Liu Bingzhong

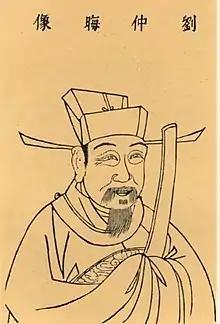
Liu Bingzhong

Liu Bingzhong (1216–1274), or Liu Kan was a Yuan dynasty court adviser and architect. He was born in Ruizhou (Rui prefecture), during the Jin dynasty. In 1233, he entered the Jin's bureaucracy. He still was an officer after the Mongol Empire conquered the Jin following the Mongol–Jin wars, but later he became a monk. However his teacher thought that his talent should not be buried, so he recommended Liu Bingzhong to Kublai Khan, to become his adviser. During this period, he was extolled as the "Five Talented in Xintai". He was credited with occult powers which allowed him to foretell the future and so assist military operations. Liu had a paramount influence on Yuan era city designs, and he is known to have planned both the Yuan capital of Dadu and its summer capital Xanadu (Shangdu).